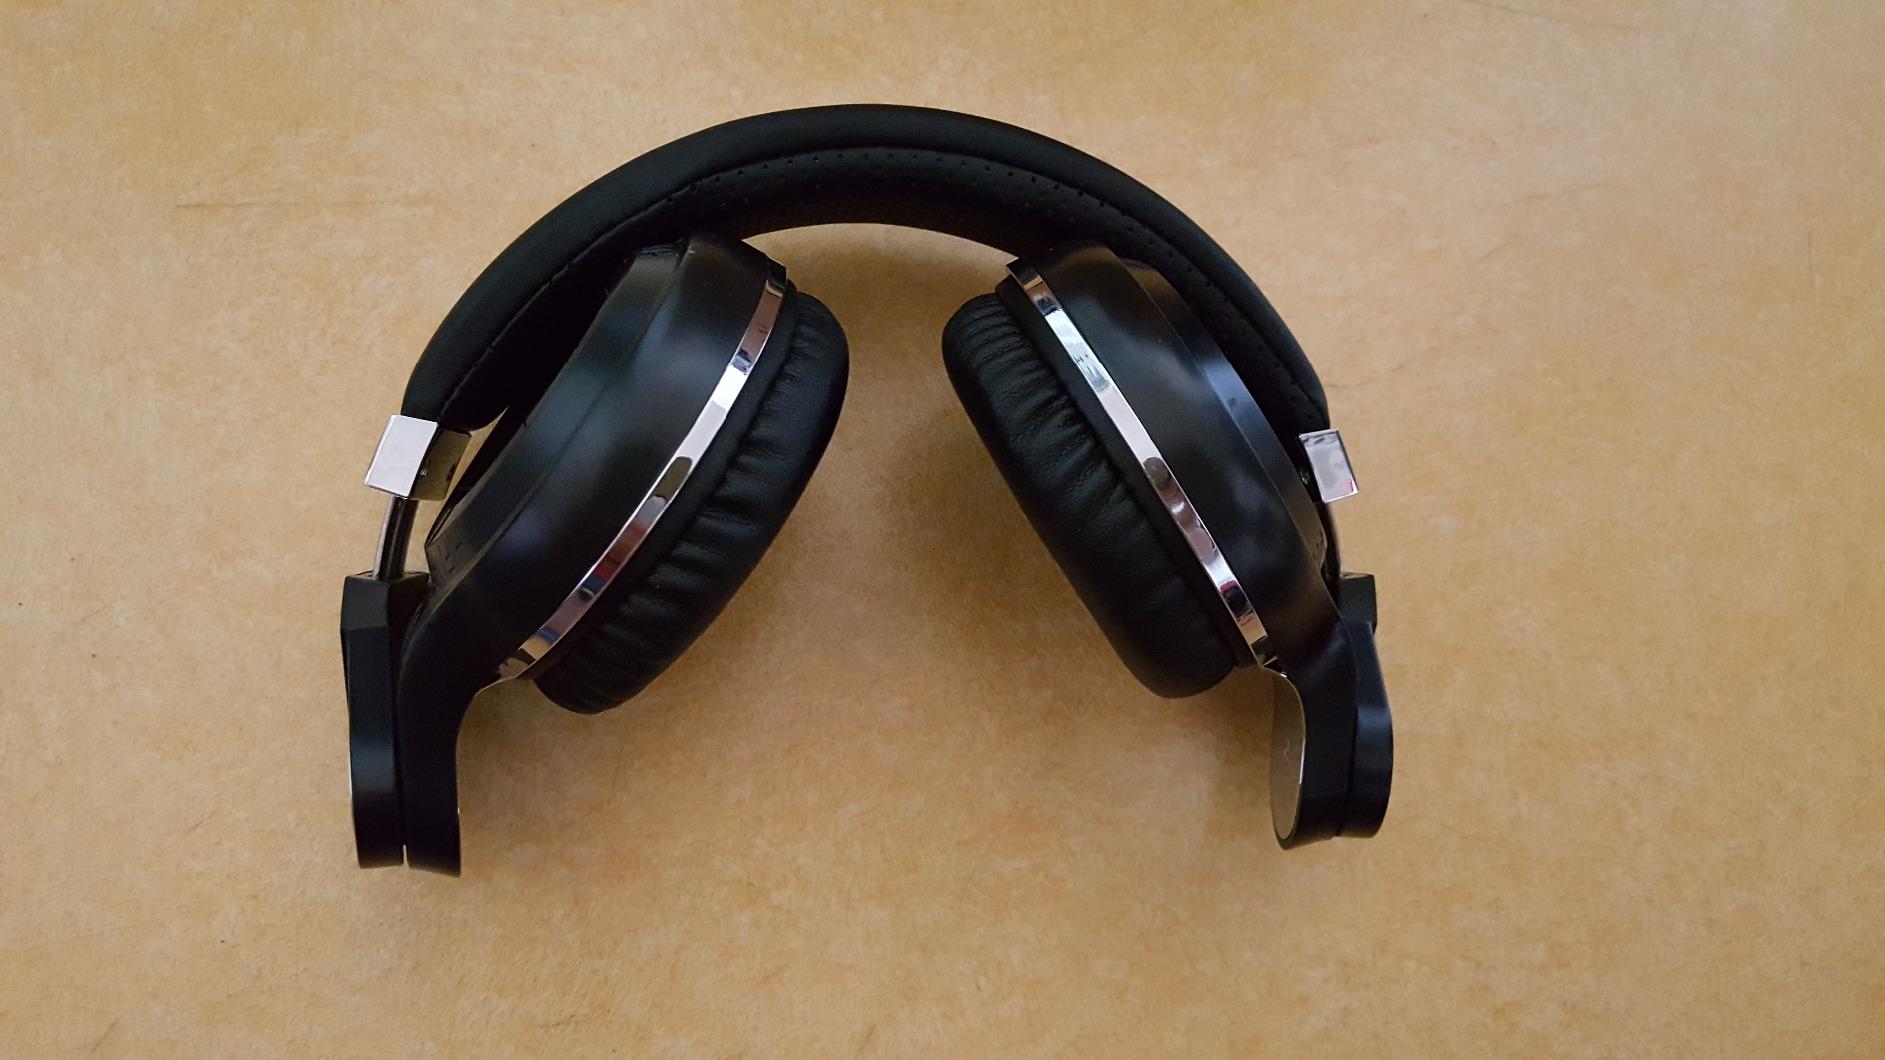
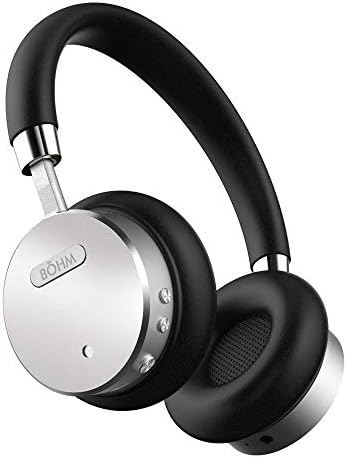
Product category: headphones
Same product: no